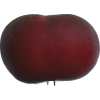
Label: nectarine_flat